Dodnash Priory

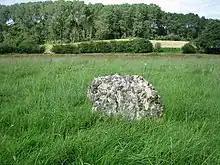
These stones are the only surviving ruins of Dodnash Priory.

Although details of the priory's foundation are scant, its charters show that it was established in about 1188 by Wimer the Chaplain, sheriff of Norfolk and Suffolk and a prominent servant of Henry II, on land granted by the Tosny family.